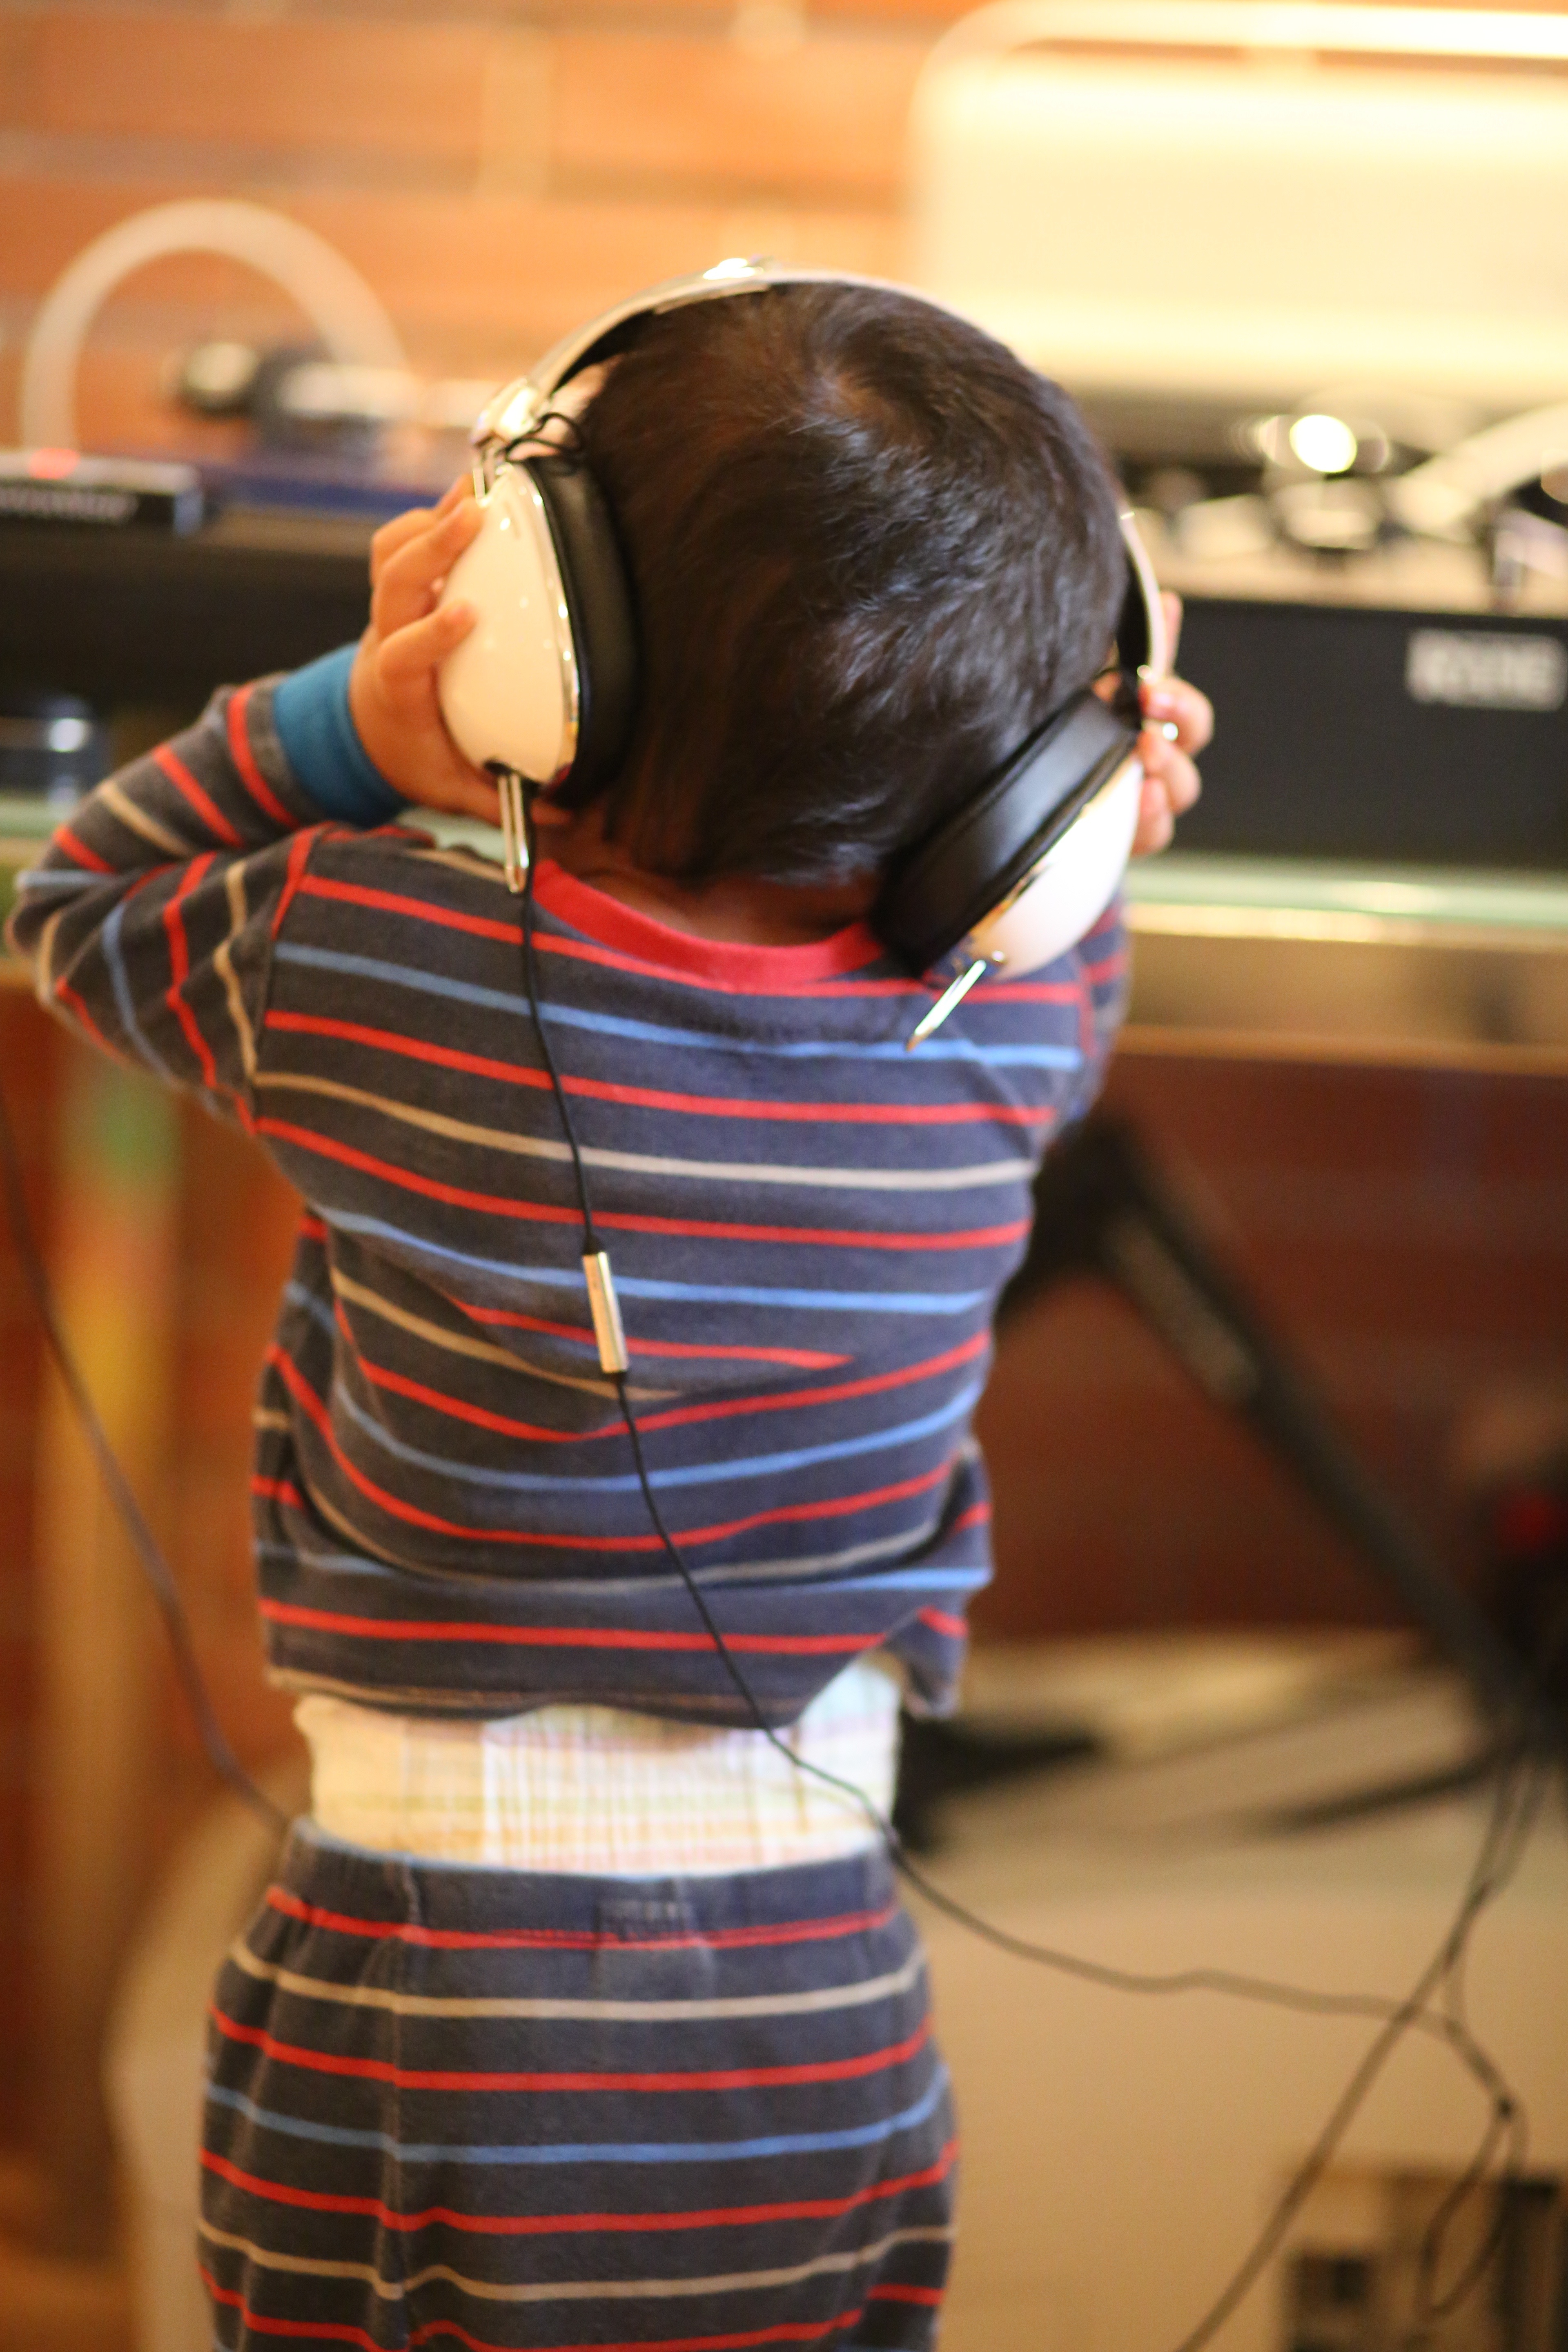
person, people, girl, child, toddler, glasses, interaction, human positions